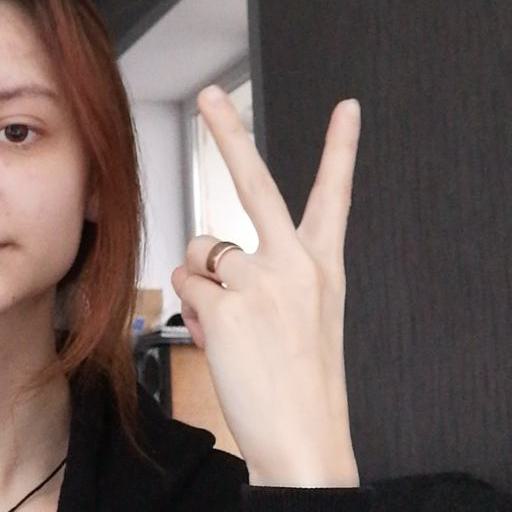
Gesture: peace_inverted